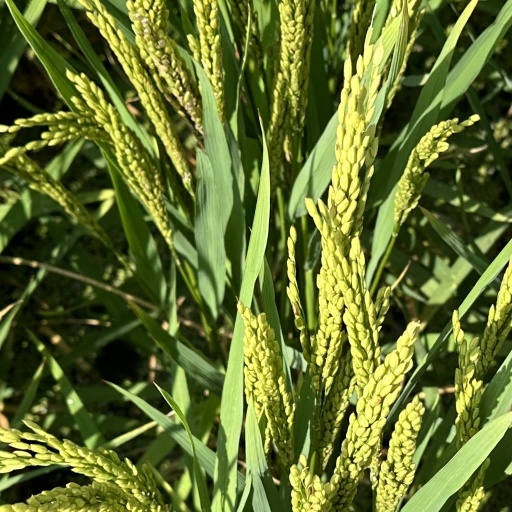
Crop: rice